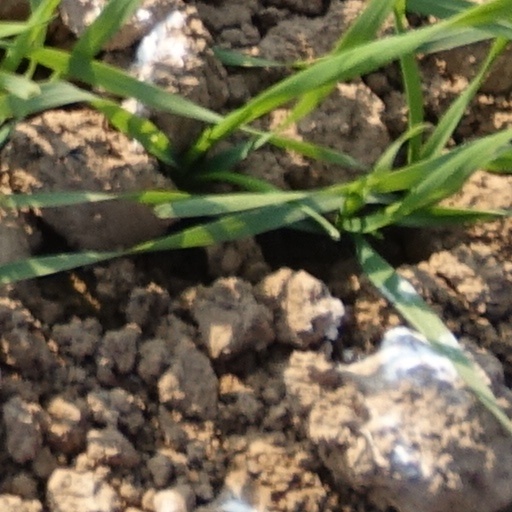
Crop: wheat